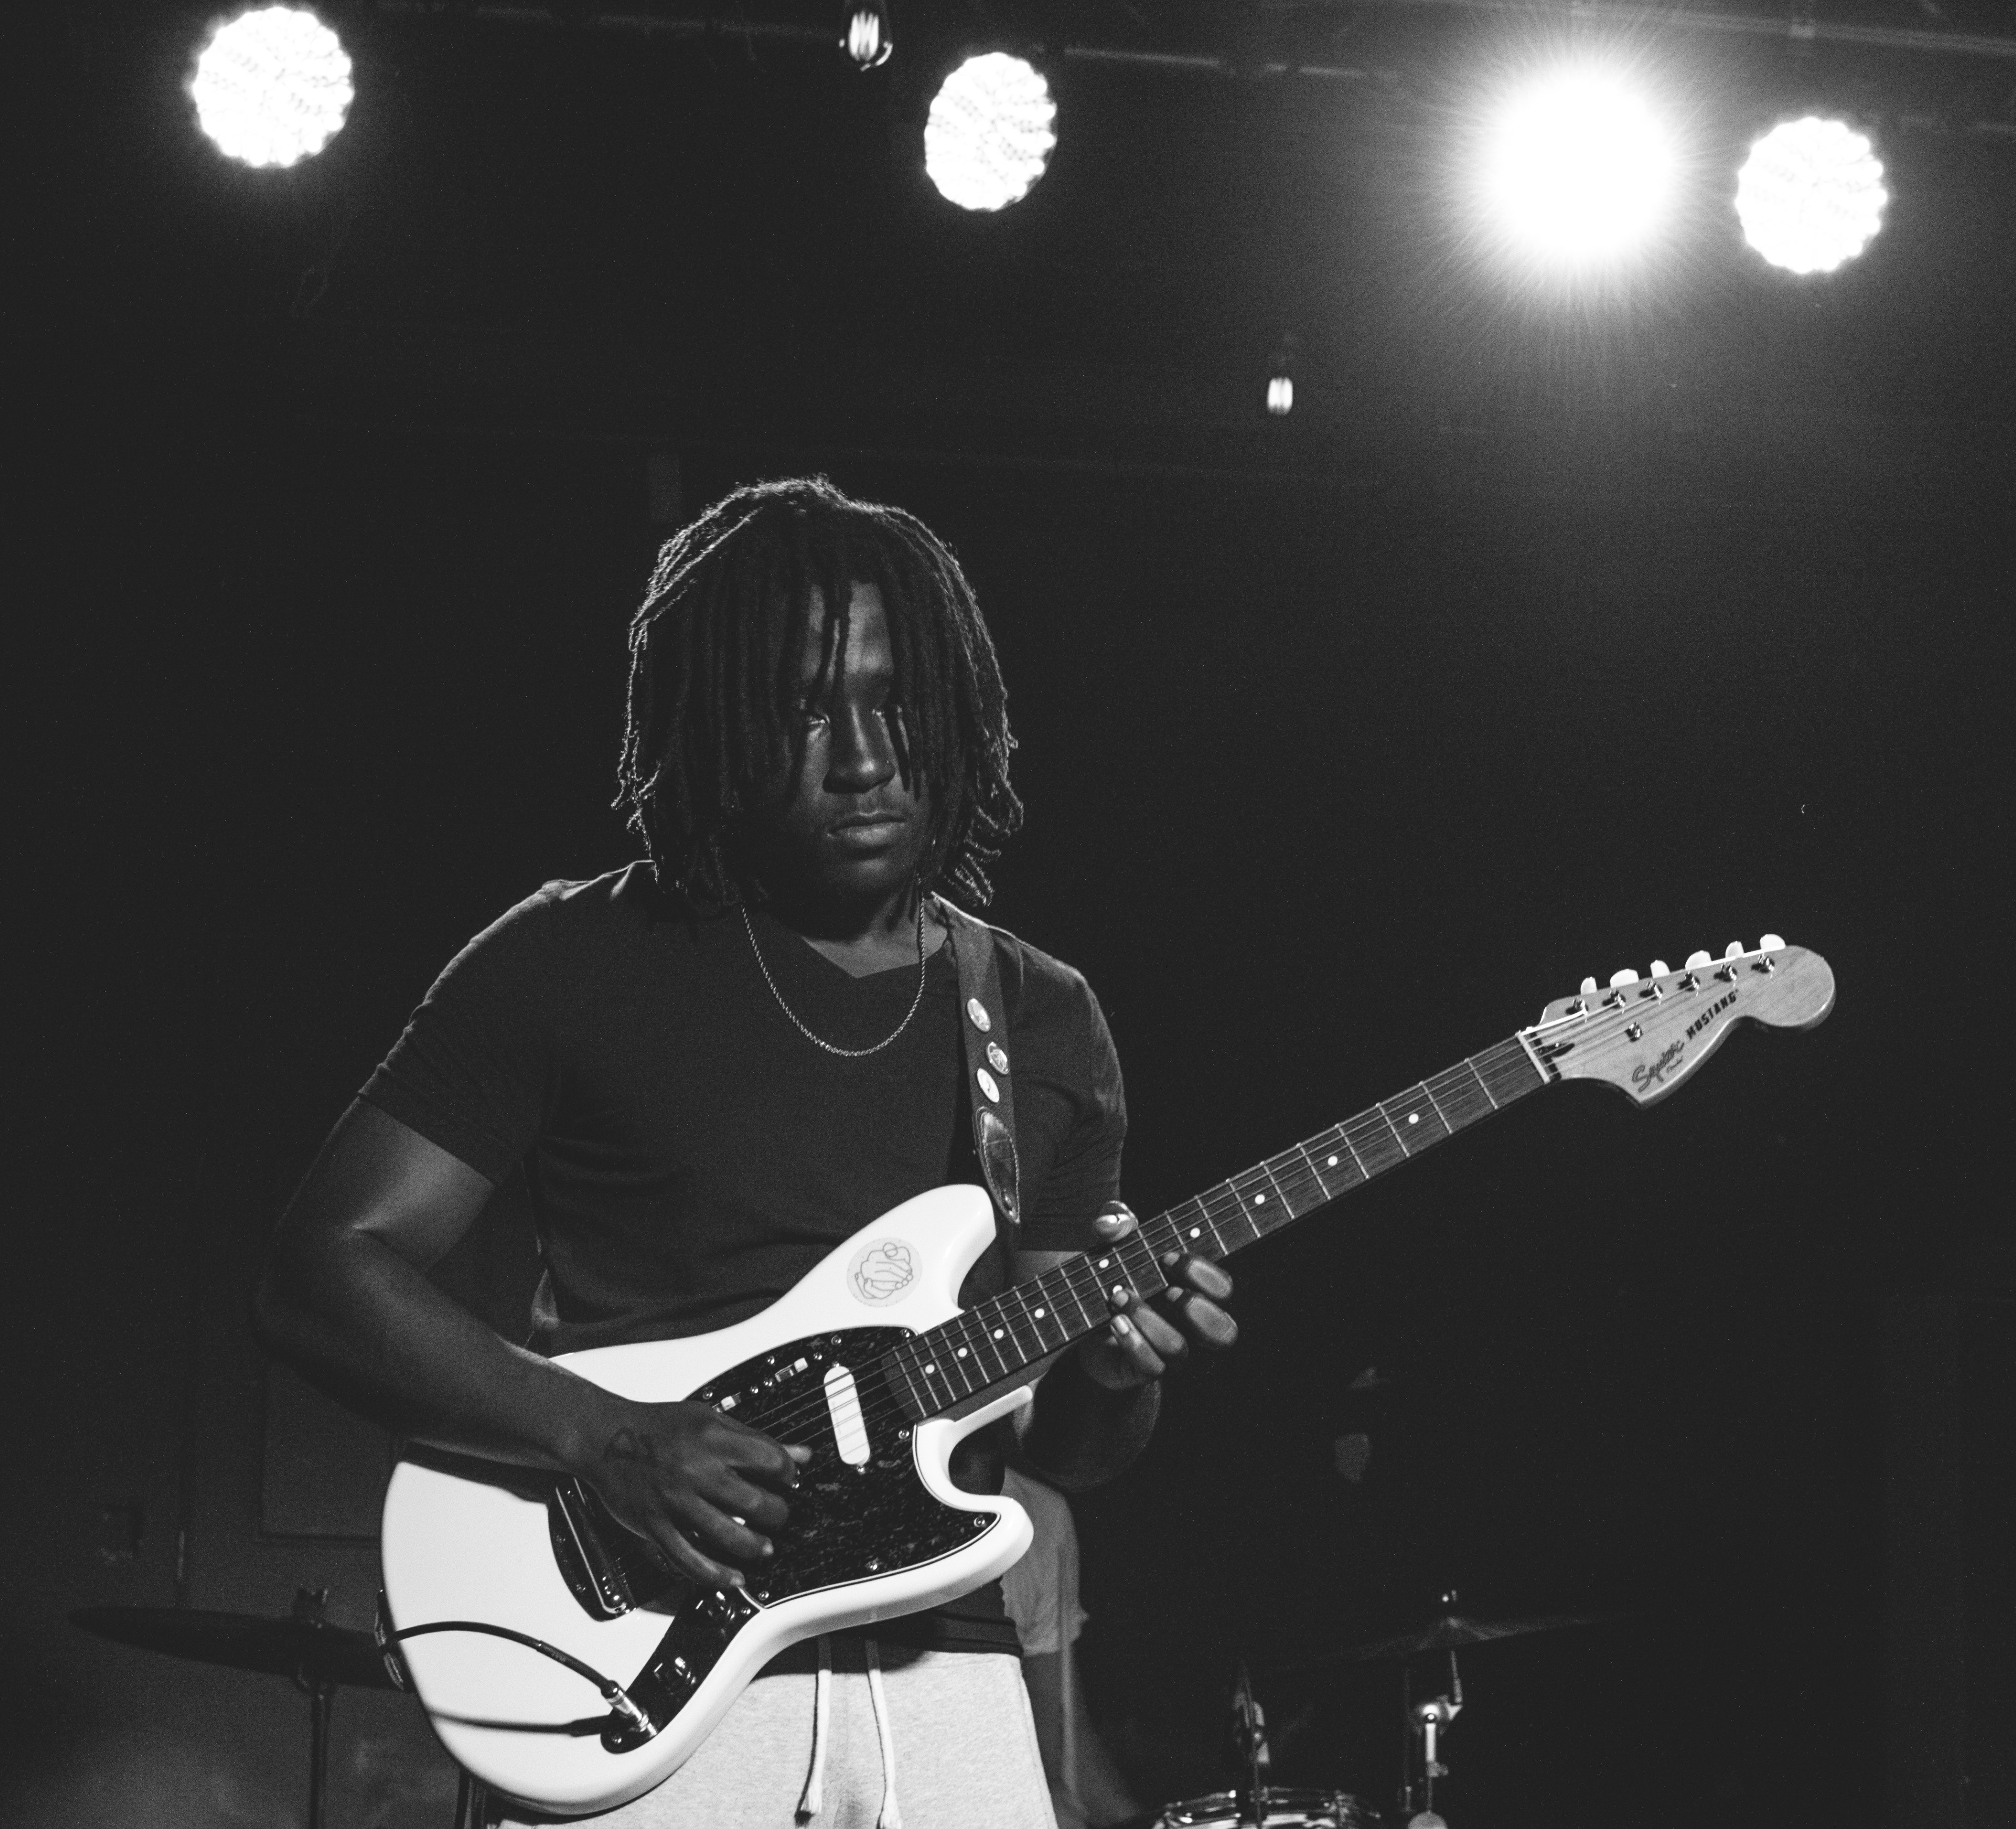
musician, guitarist, guitar, string instrument, performance, music, musical instrument, entertainment, plucked string instruments, black, performing arts, string instrument accessory, music artist, bassist, concert, musical instrument accessory, jazz guitarist, guitar accessory, public event, black and white, bass guitar, event, electric guitar, monochrome, pop music, monochrome photography, rock concert, singing, singer, photography, microphone, song, darkness, musical ensemble, style, microphone stand